March TMD

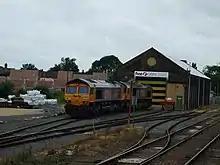
The new March Depot in 2008, with Class 66s stabled

However, after the neighbouring Whitemoor yard's re-opening in 2003, on 18 April 2008 GB Railfreight (a freight operating company and part of FirstGroup) officially opened their new depot in March. This is located in the former goods shed in the former Down yard to the east of March station and was opened by Ian Coucher, then chairman of Network Rail.